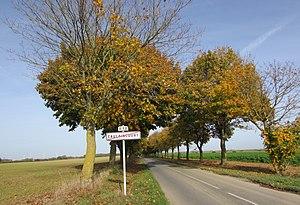
Route bordée d'arbres vers la D1029
Caulaincourt est une commune française située dans le département de l'Aisne, en région Hauts-de-France.